Sky position (RA, Dec in degrees): 189.903, 23.411
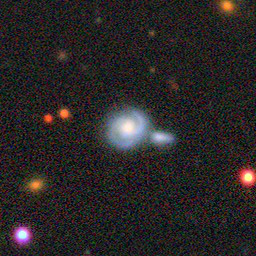
Galaxy morphology: Unbarred Tight Spiral Galaxies